Roman numerals

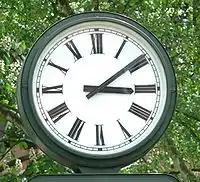
A clock face with the Roman numerals typical for clocks, in Bad Salzdetfurth, Germany

Roman numerals use different symbols for each power of ten, and there is no zero symbol, in contrast with the place value notation of Arabic numerals (in which place-keeping zeros enable the same digit to represent different powers of ten).